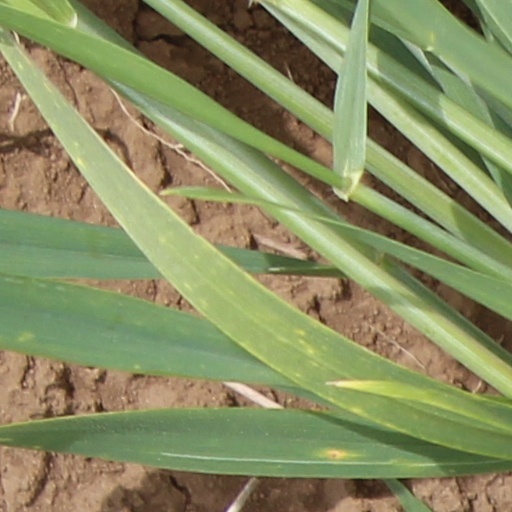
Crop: wheat